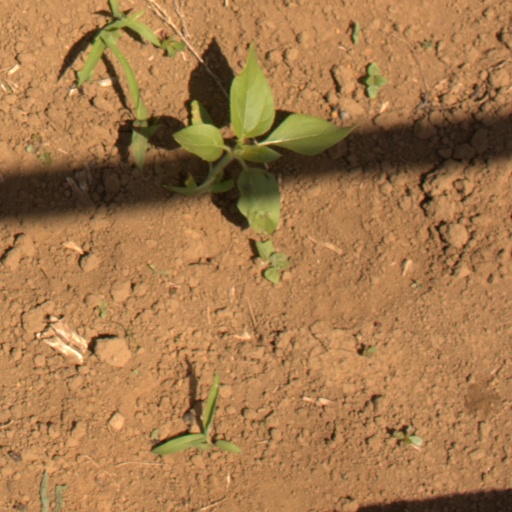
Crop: Jerusalem artichoke